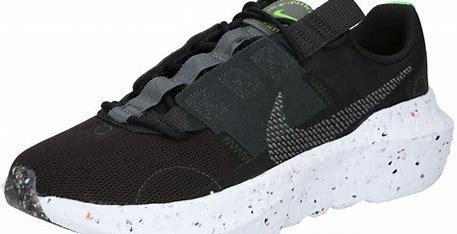
Brand: Nike
Model: Crater Impact